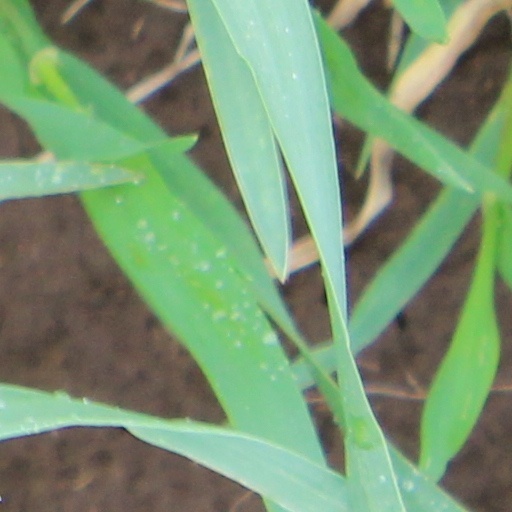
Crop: wheat